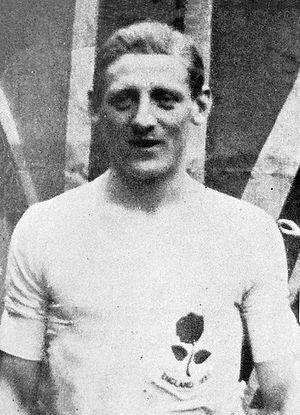
Ernest « Ernie » Harper est un athlète britannique spécialiste du 10 000 mètres puis du marathon. Licencié aux Hallamshire Harriers, il mesurait 1,68 m pour 58 kg.